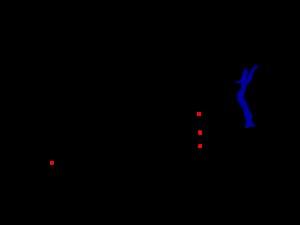
La miniature de Palekh est un artisanat populaire qui s'est développé dans le village de Palekh en Russie. Il s'agit de miniatures laquées, réalisées à tempera sur un support à base de papier-mâché. Ce sont, habituellement, des boîtes, des coffrets, des cendriers, des porte-cigarettes, des broches, des poudriers qui servent de supports à ces miniatures.
La miniature de Fedoskino est un genre traditionnel de peinture miniature à la laque appliquée sur des supports en papier mâché, apparu à la fin du XVIIIᵉ siècle à Fedoskino, village des environs de Moscou.